Holding a Black Lives Matter Sign in America's Most Racist Town

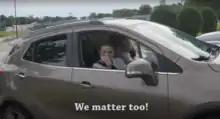
Screenshot from the video

The video features Bliss holding a sign that reads "Black Lives Matter" in various locations, including on various roadsides and in front of a Walmart supercenter. Passersby stop by and make various statements, including "White Lives Matter", "All Lives Matter", "nigger", Anti-Semitic pejoratives, and "Are you a Marxist?" One woman states "Fuck black lives", justifying it by saying "and I have black friends".